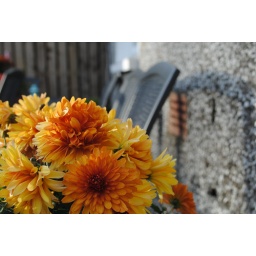
Some nice orange flowers from my garden with the garden chairs sitting against the wall in the background